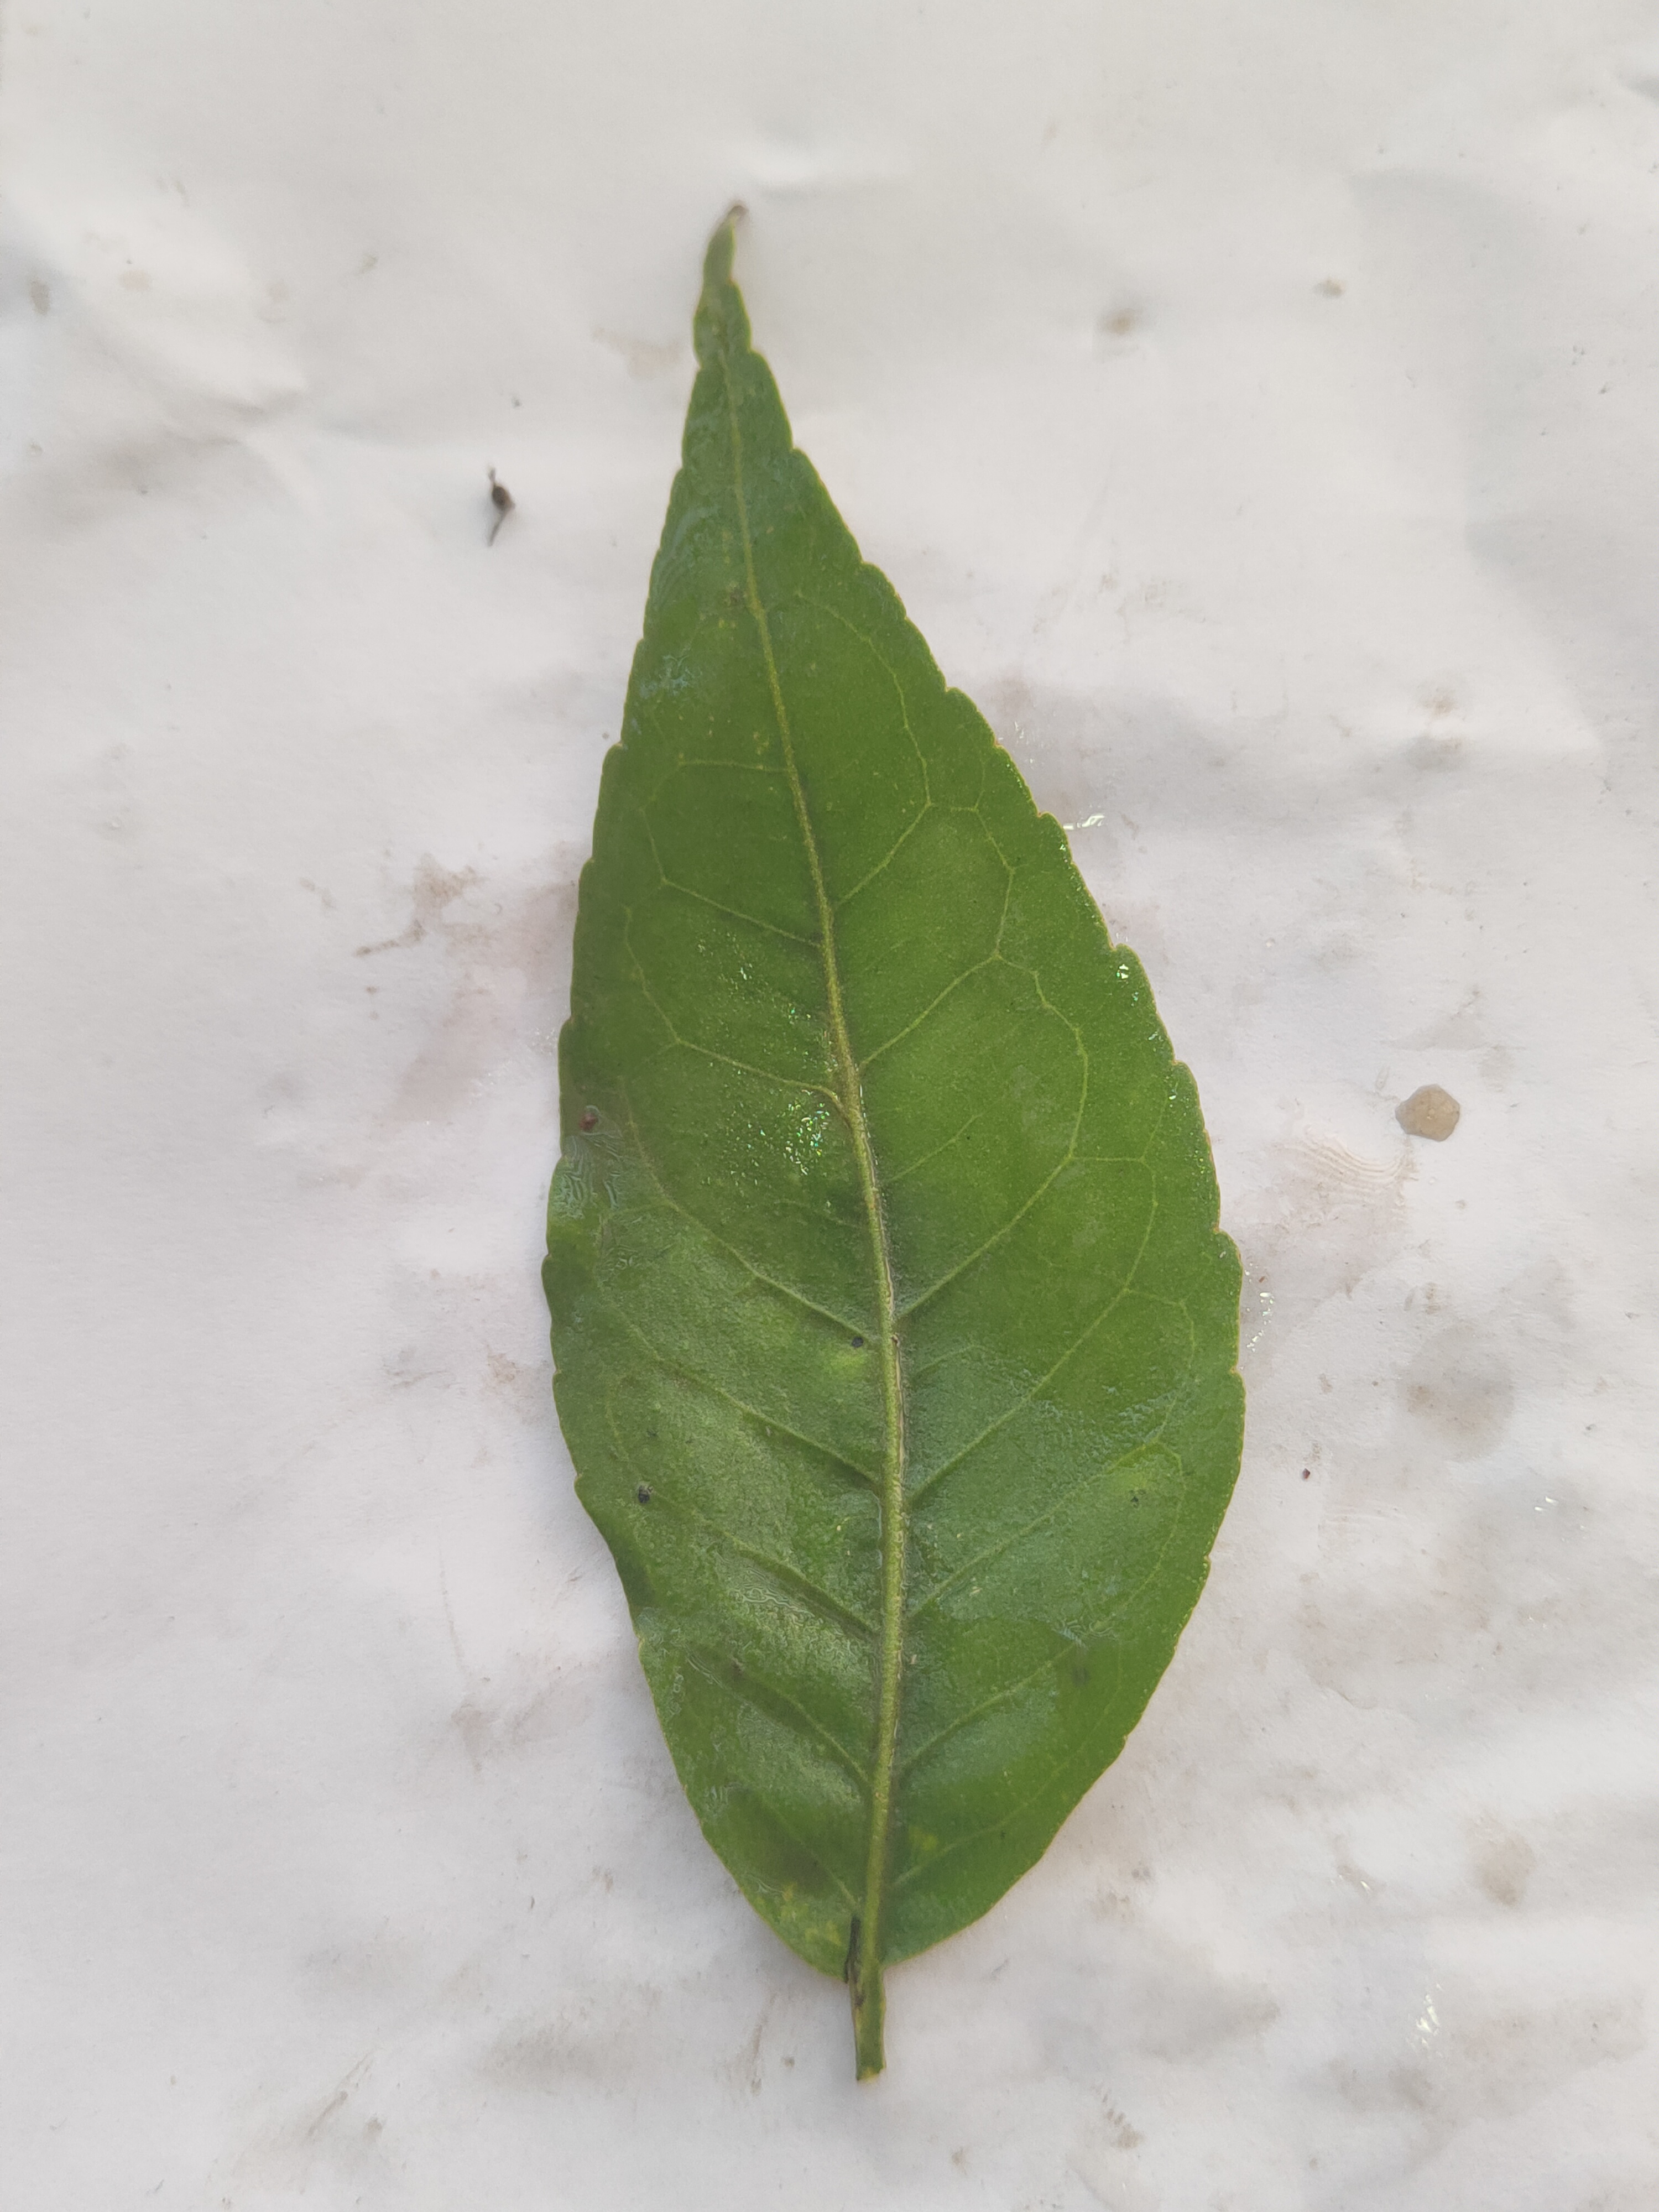
Leaf variety: Aegle marmelos